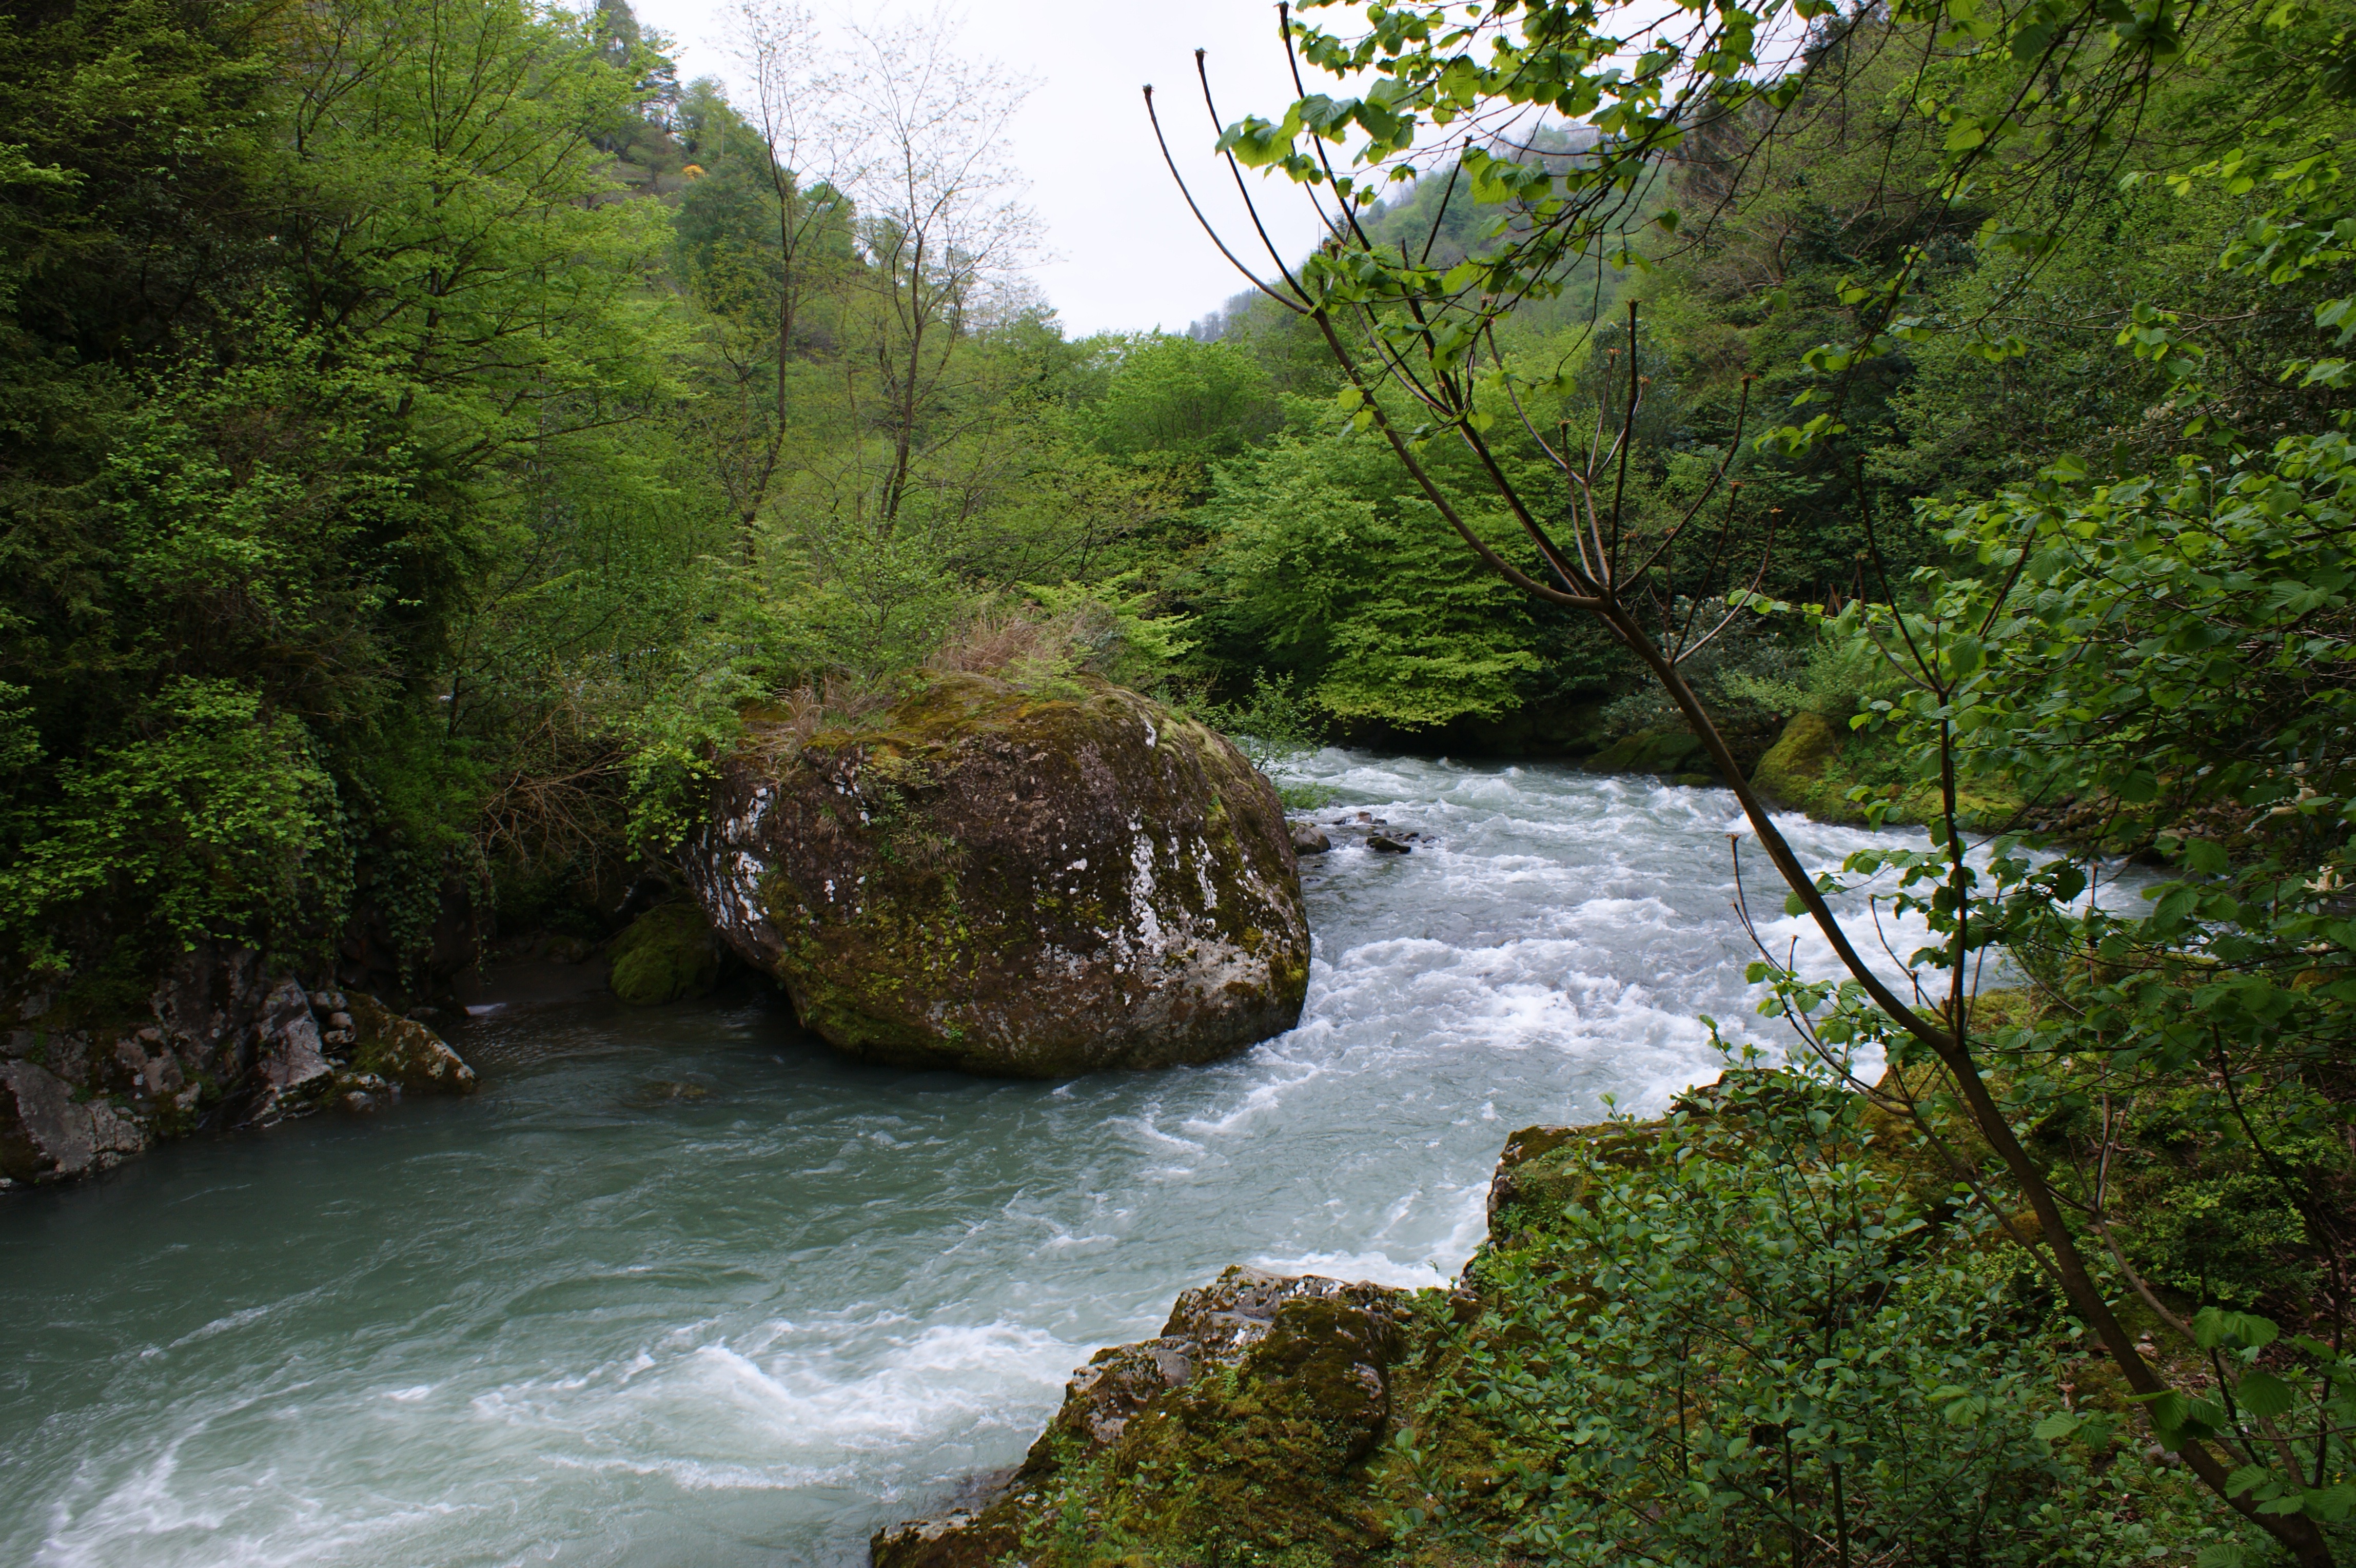
landscape, tree, nature, forest, outdoor, creek, wilderness, view, river, valley, land, wild, environment, stream, jungle, scenic, natural, scenery, rapid, body of water, rainforest, georgia, water feature, ecosystem, watercourse, landform, geographical feature, kintrishi